Fossil

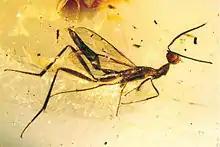
The wasp "Leptofoenus pittfieldae" trapped in Dominican amber, from 20 to 16 million years ago. It is known only from this specimen.

Bioimmuration occurs when a skeletal organism overgrows or otherwise subsumes another organism, preserving the latter, or an impression of it, within the skeleton. Usually it is a sessile skeletal organism, such as a bryozoan or an oyster, which grows along a substrate, covering other sessile sclerobionts. Sometimes the bioimmured organism is soft-bodied and is then preserved in negative relief as a kind of external mold. There are also cases where an organism settles on top of a living skeletal organism that grows upwards, preserving the settler in its skeleton. Bioimmuration is known in the fossil record from the Ordovician to the Recent.